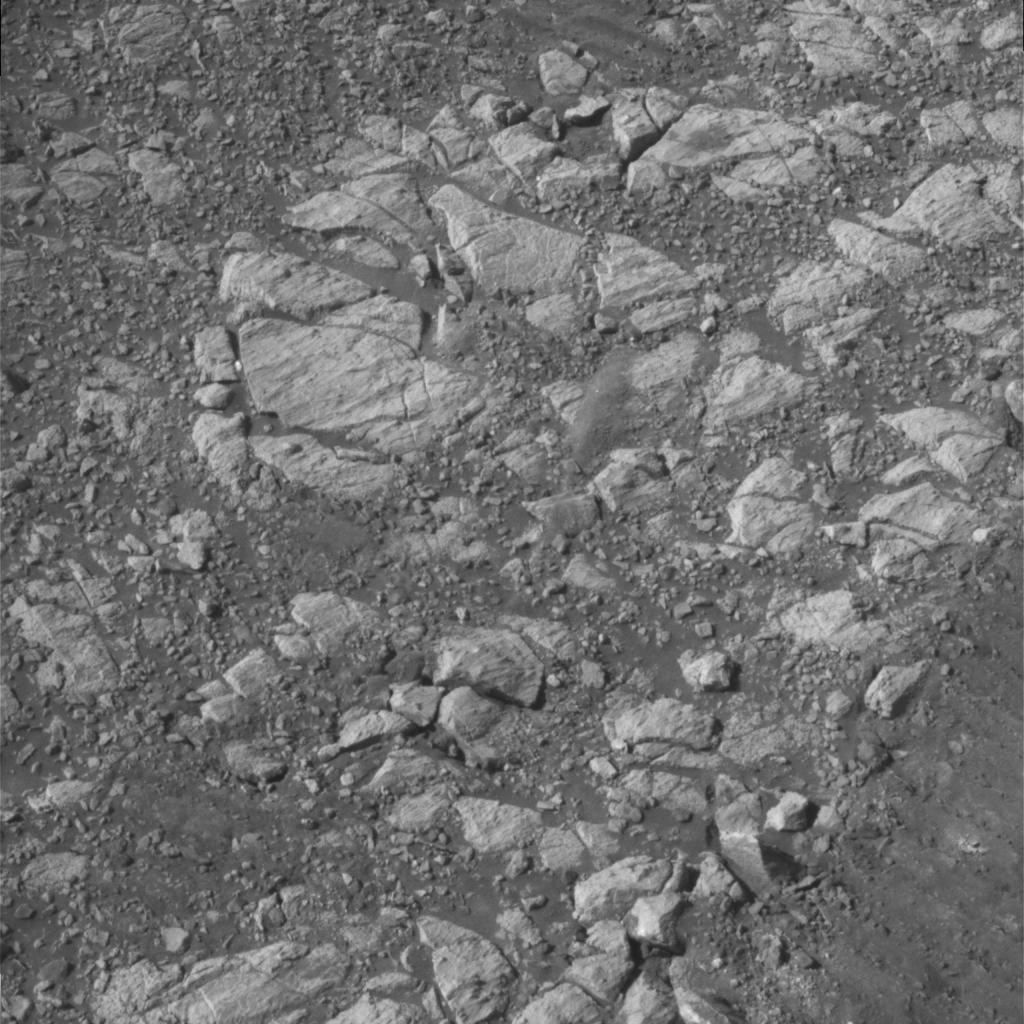
Surface features visible: Rover Tracks, Rock Outcrops, Clasts, Rock (Linear Features), Soil, Nearby Surface